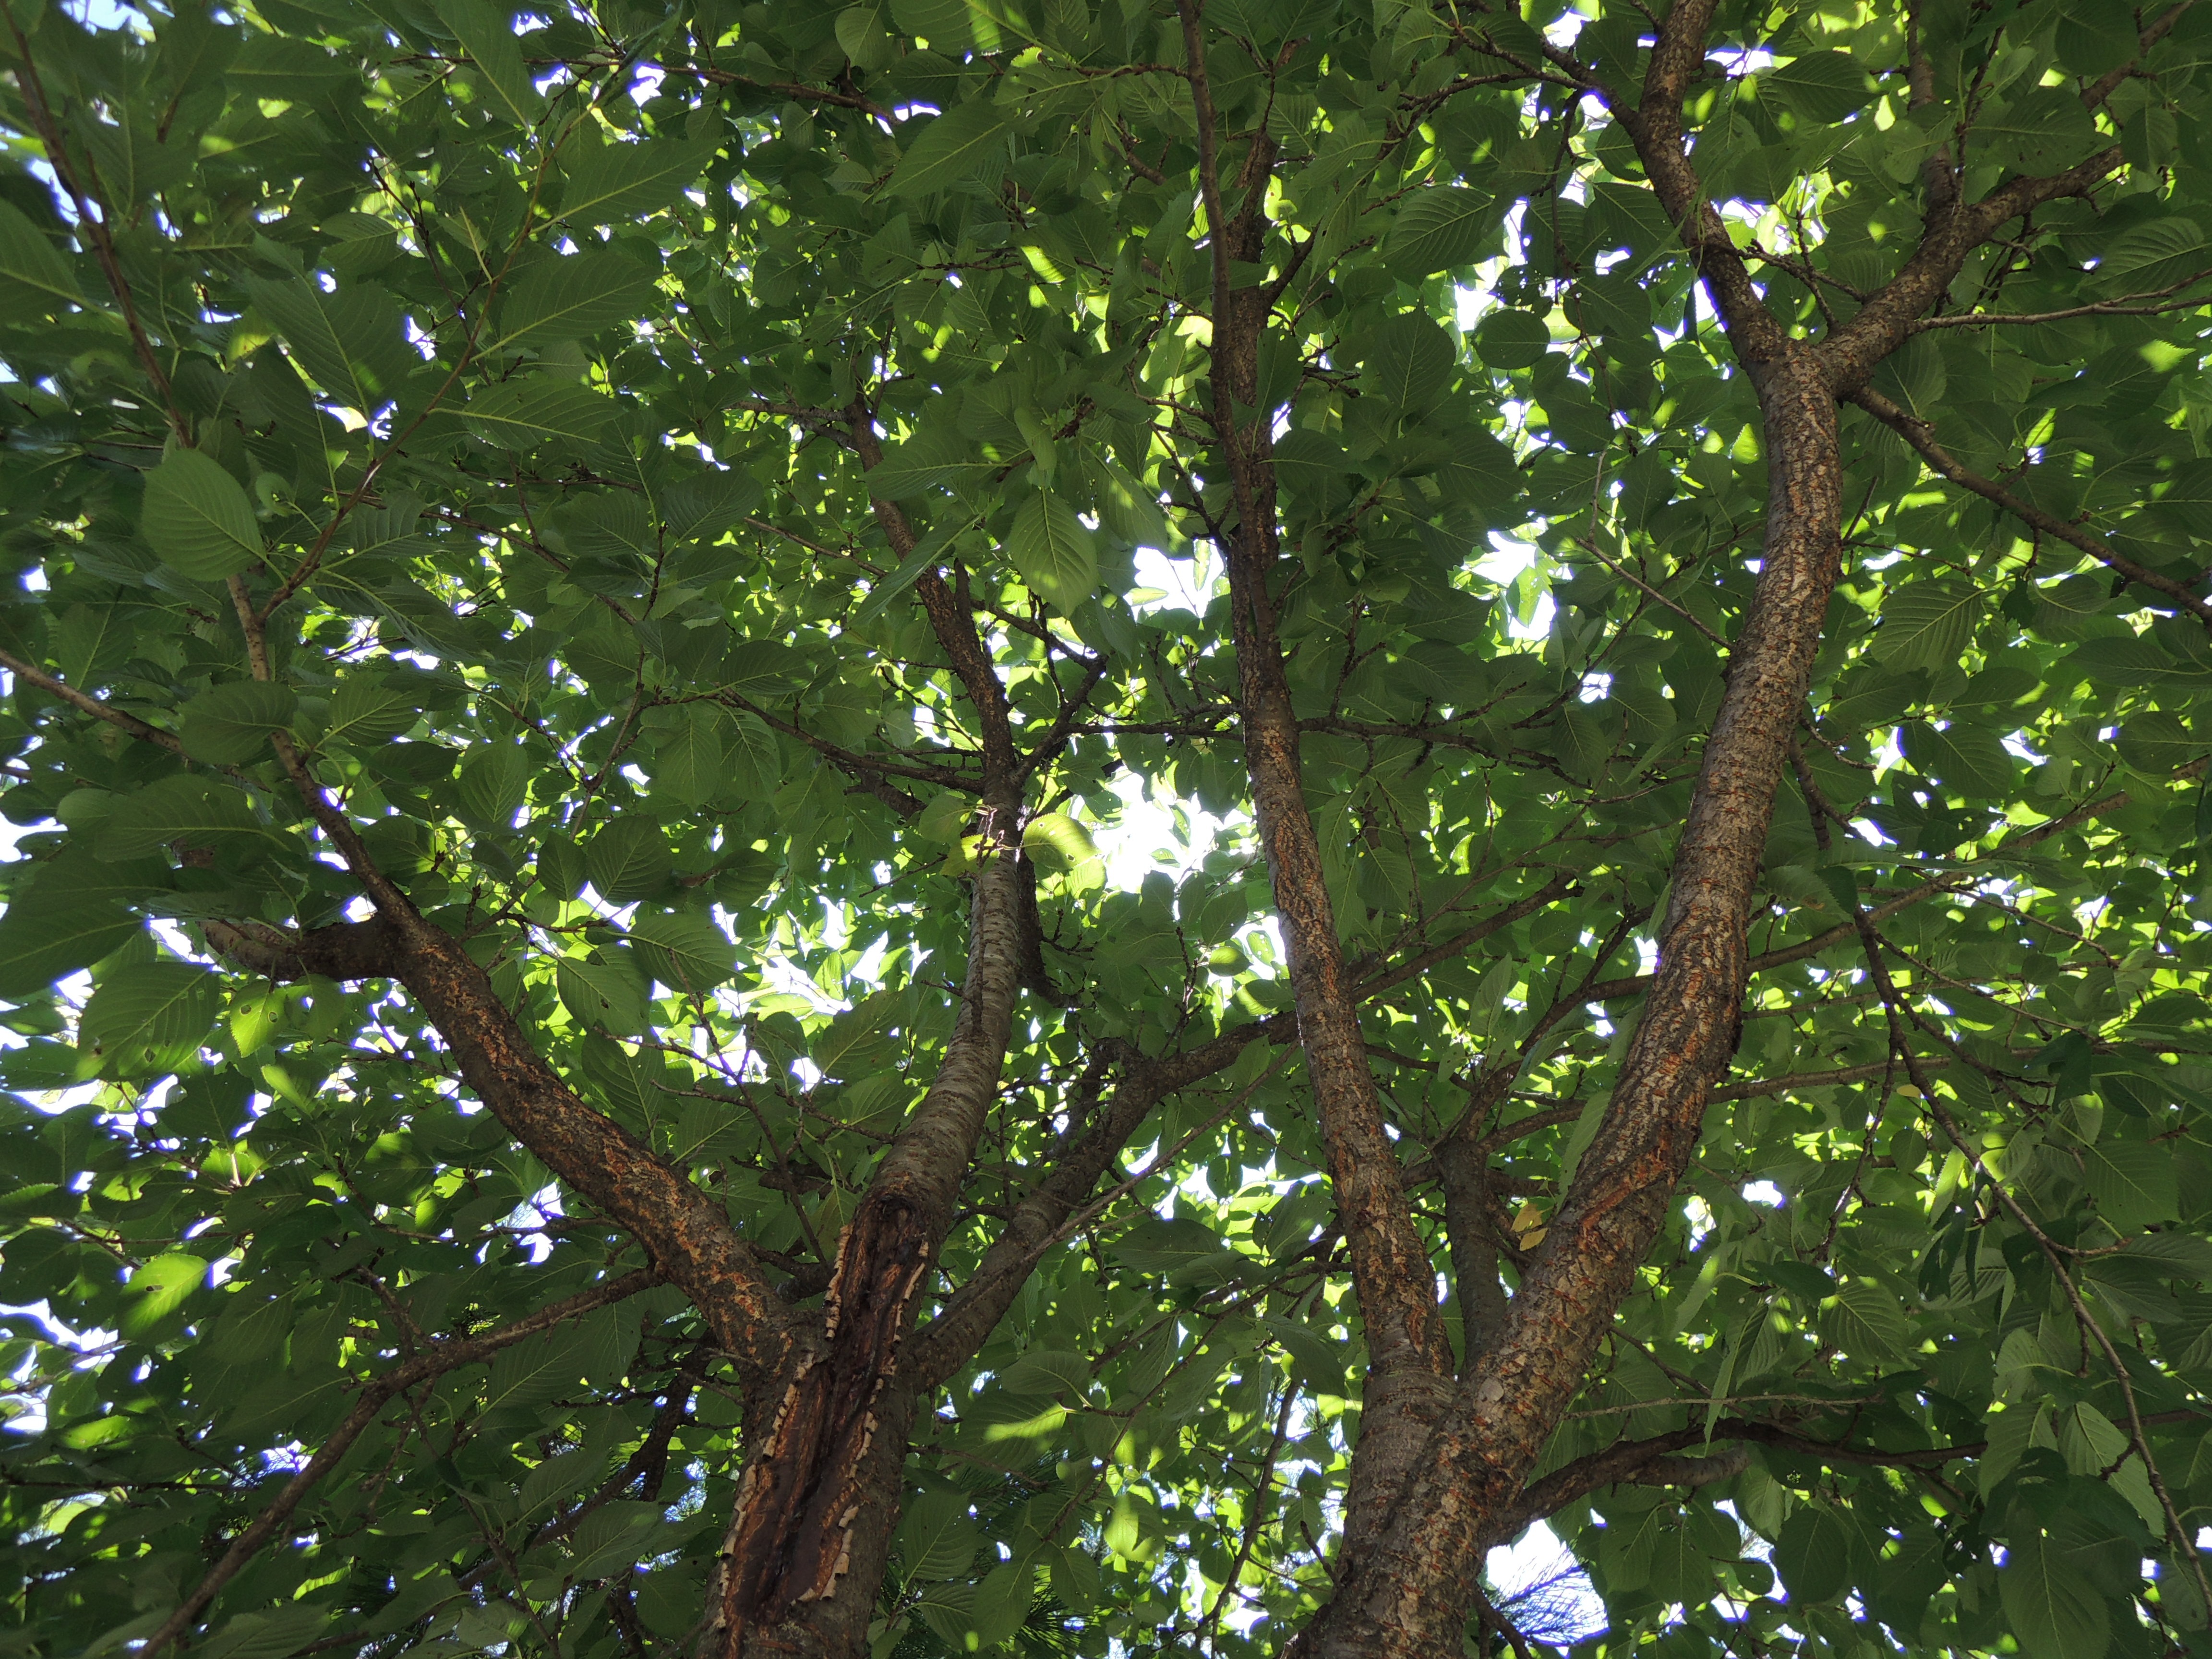
tree, branch, plant, sky, wood, sunshine, leaf, flower, green, jungle, produce, botany, shrub, rainforest, deciduous, oak, flowering plant, woody plant, land plant, plane tree family